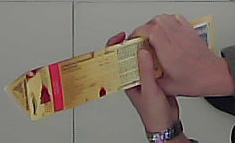
Product: toblerone_white